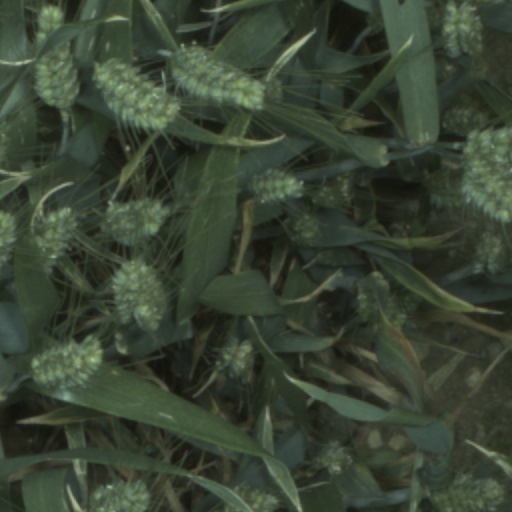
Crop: wheat